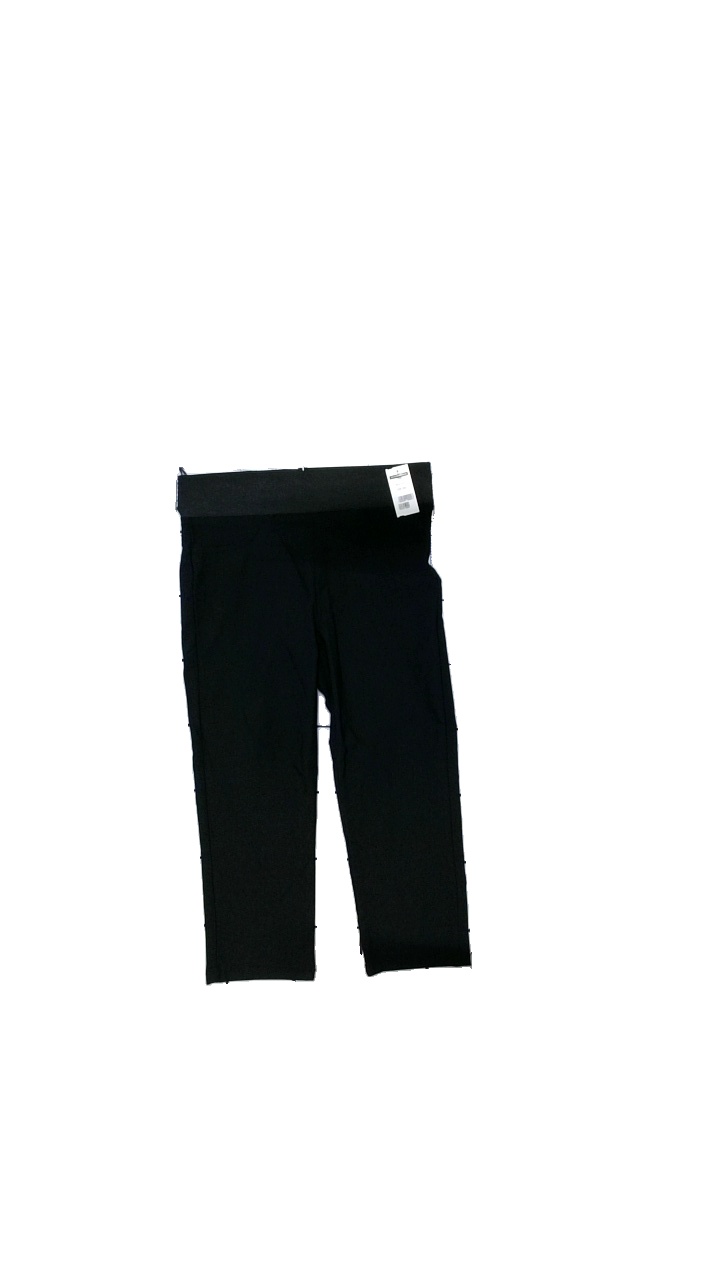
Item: Trousers (Ladies)
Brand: Free Quent
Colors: Black
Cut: Regular, Cropped
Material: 76% viscose, 21% polyamide, 3% elastane
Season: All
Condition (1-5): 4
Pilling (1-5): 4
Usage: Reuse
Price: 50-100